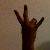
The image shows a hand gesture representing the number 7 in Indian Sign Language.